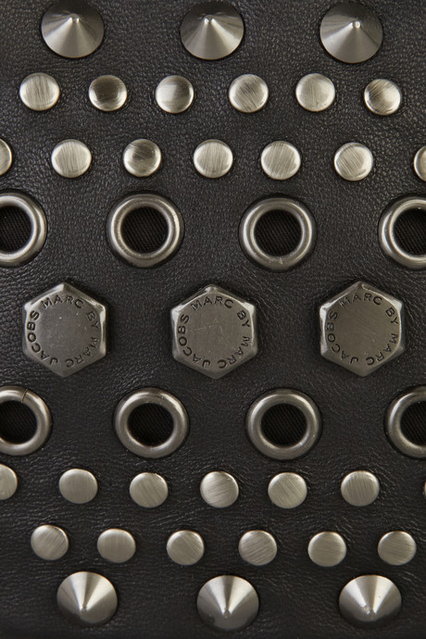
Texture: studded